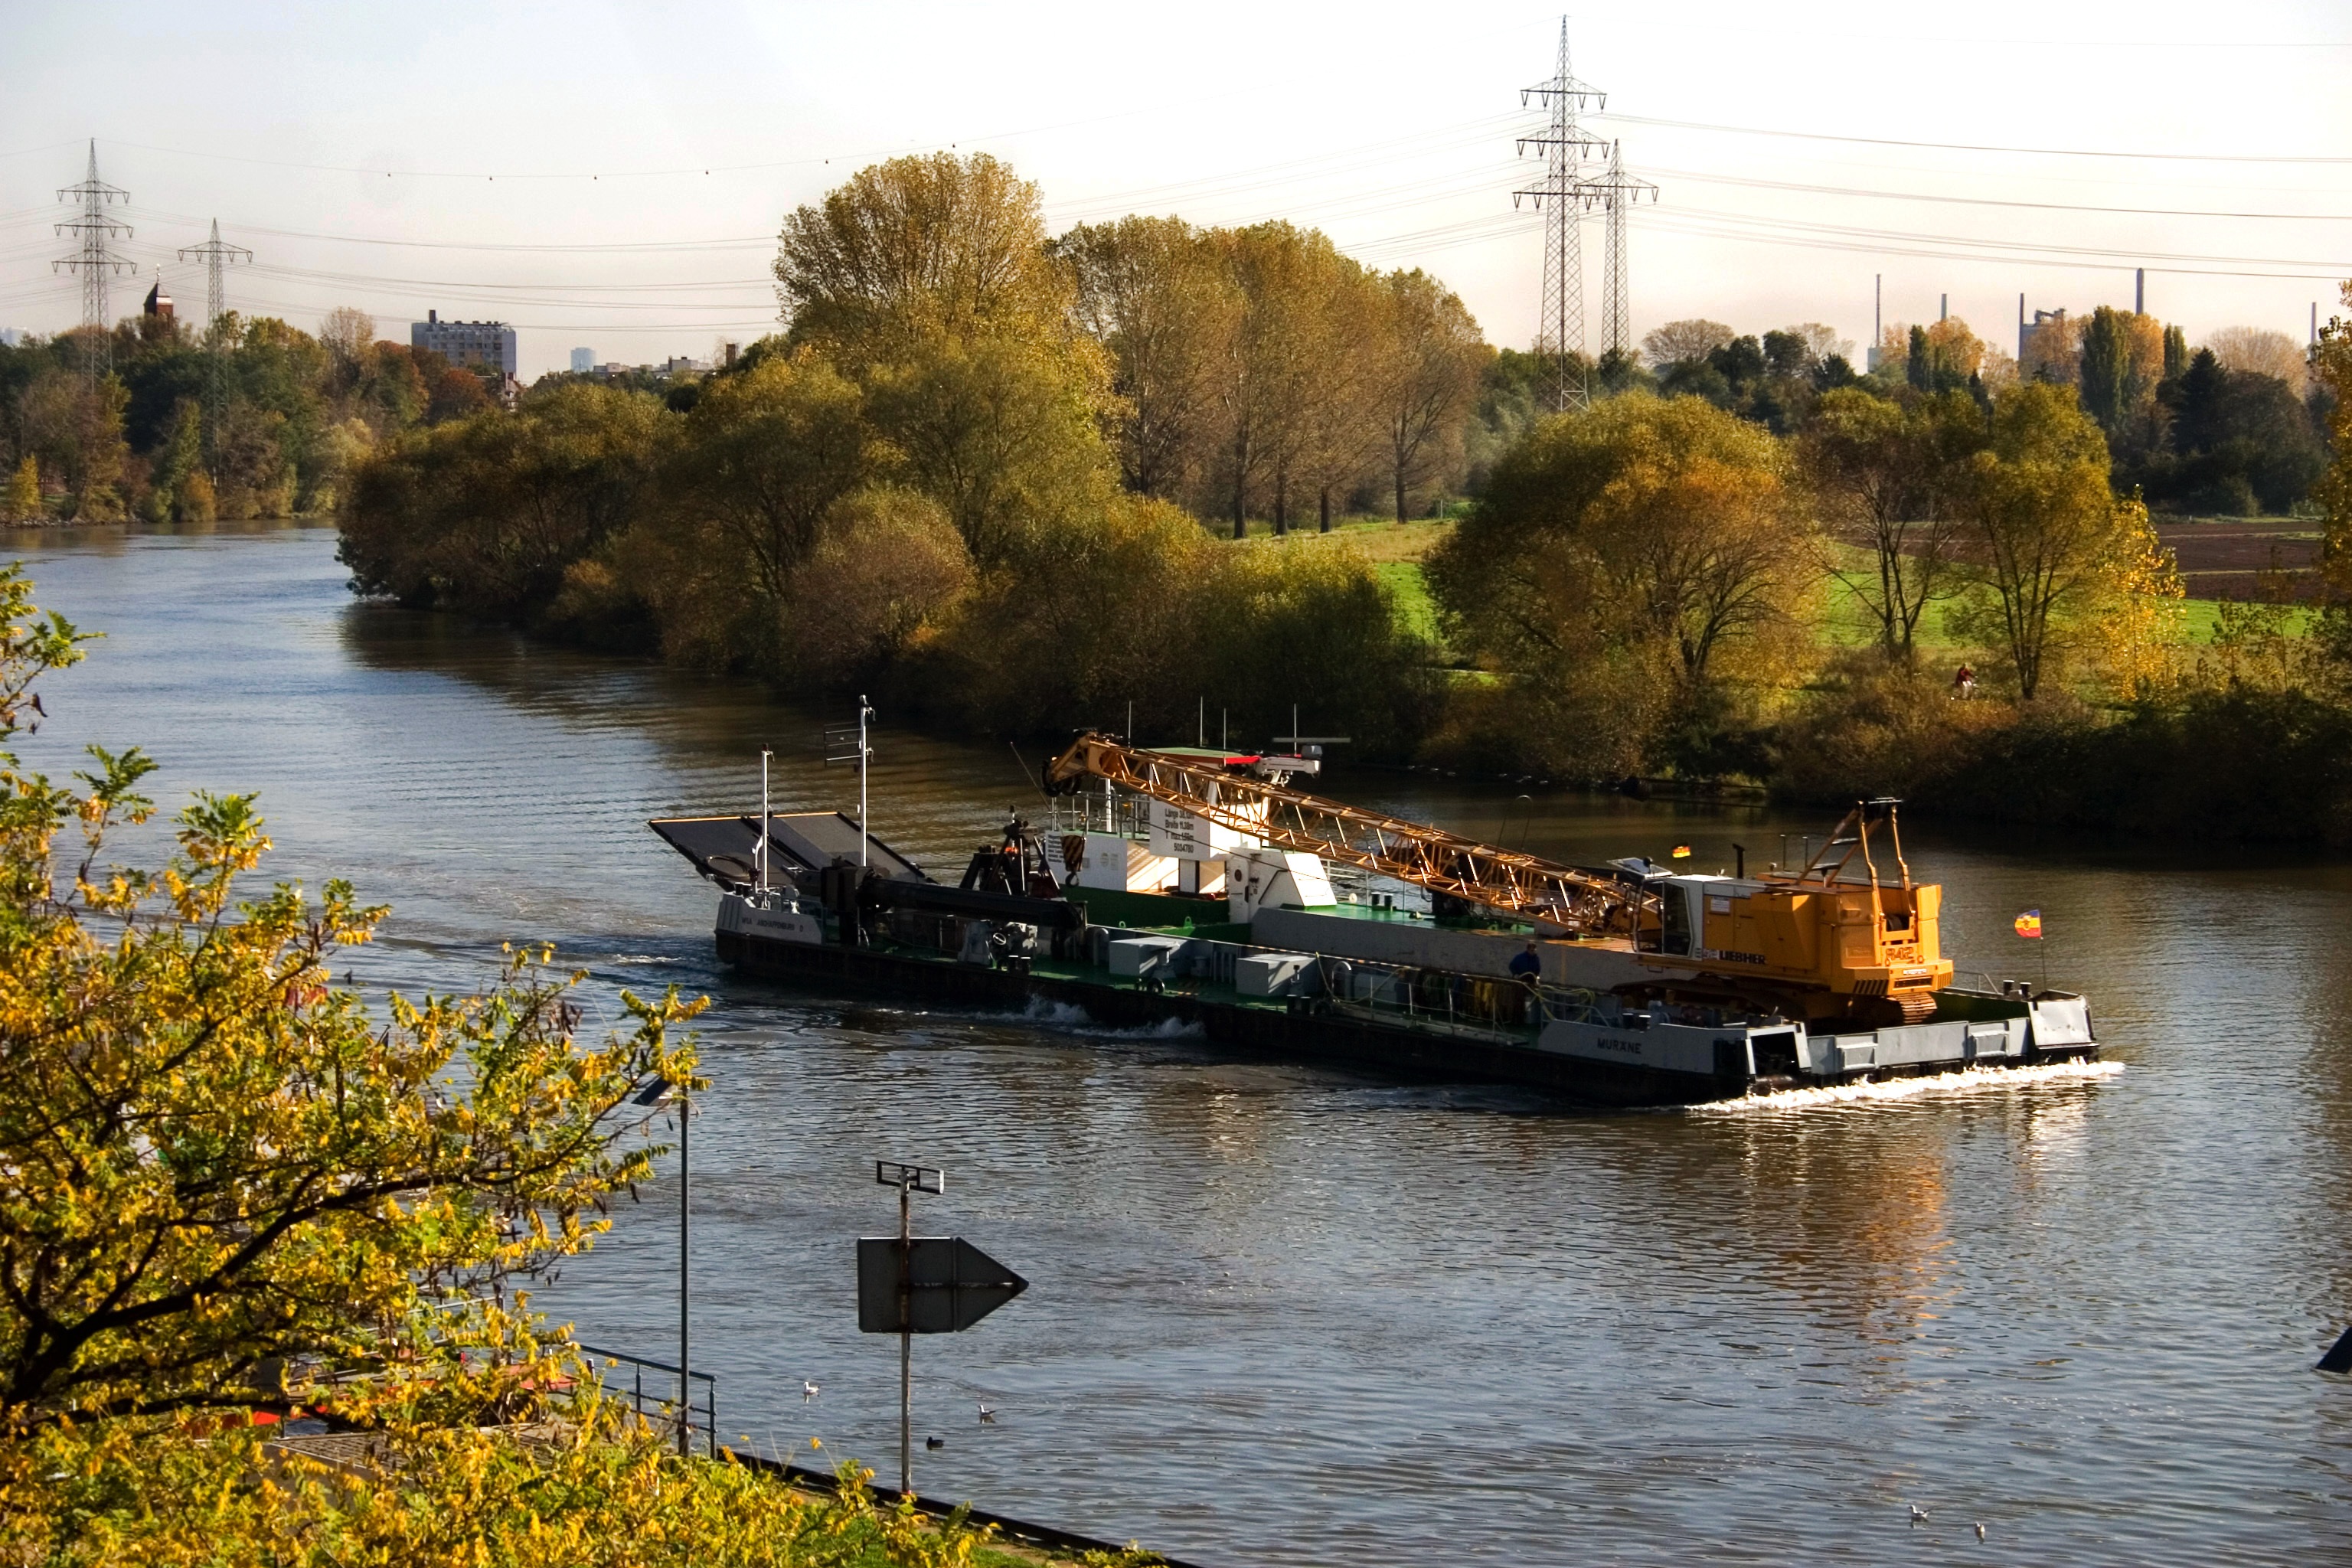
water, dock, boat, lake, river, canal, ship, reflection, vehicle, harbor, waterway, body of water, boating, channel, watercraft, frankfurt, most main